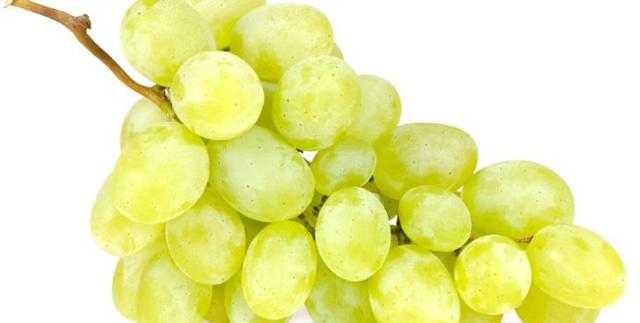
Label: Grapes